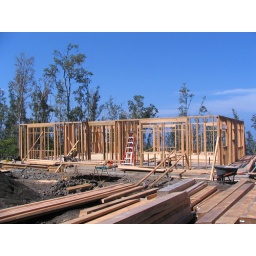
The outside walls are up. this is looking at the front of the house from near the garage.